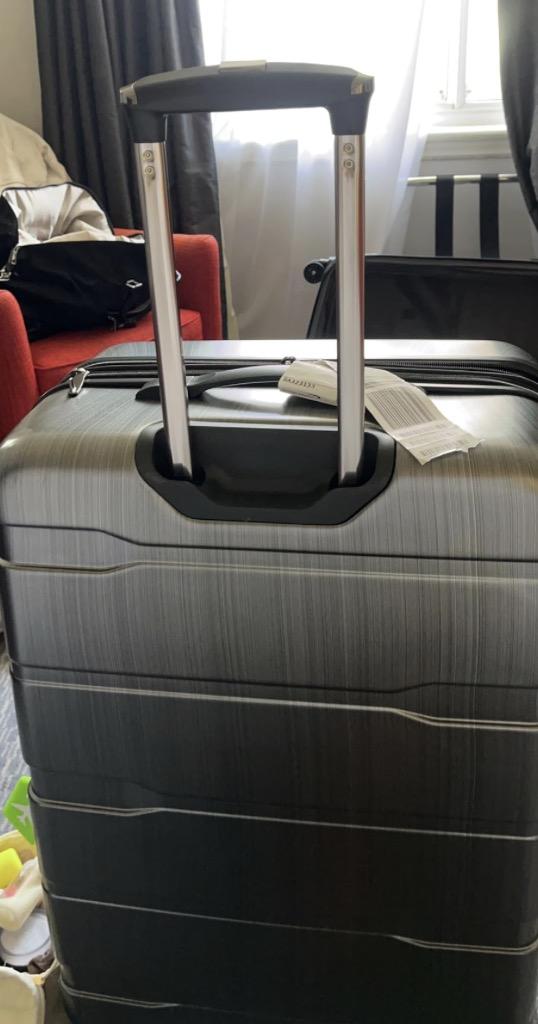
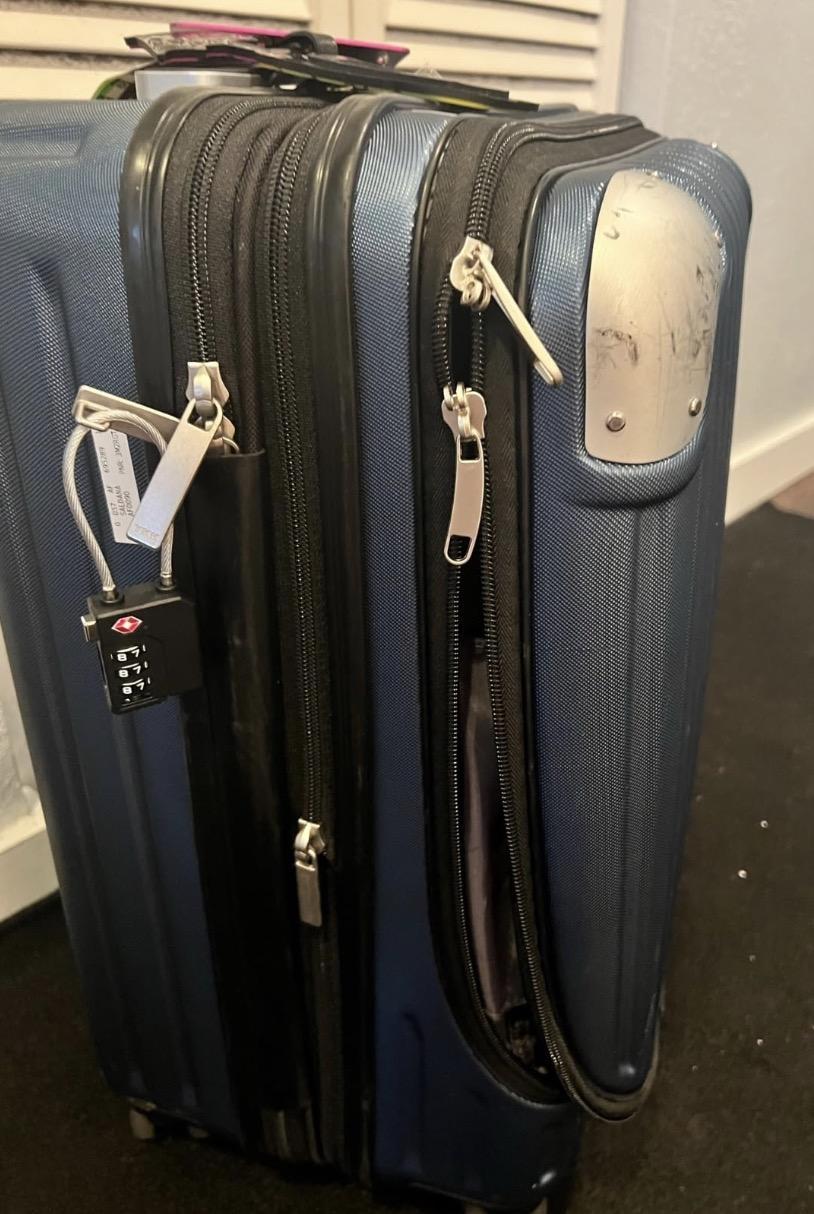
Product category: items_tea
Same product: no